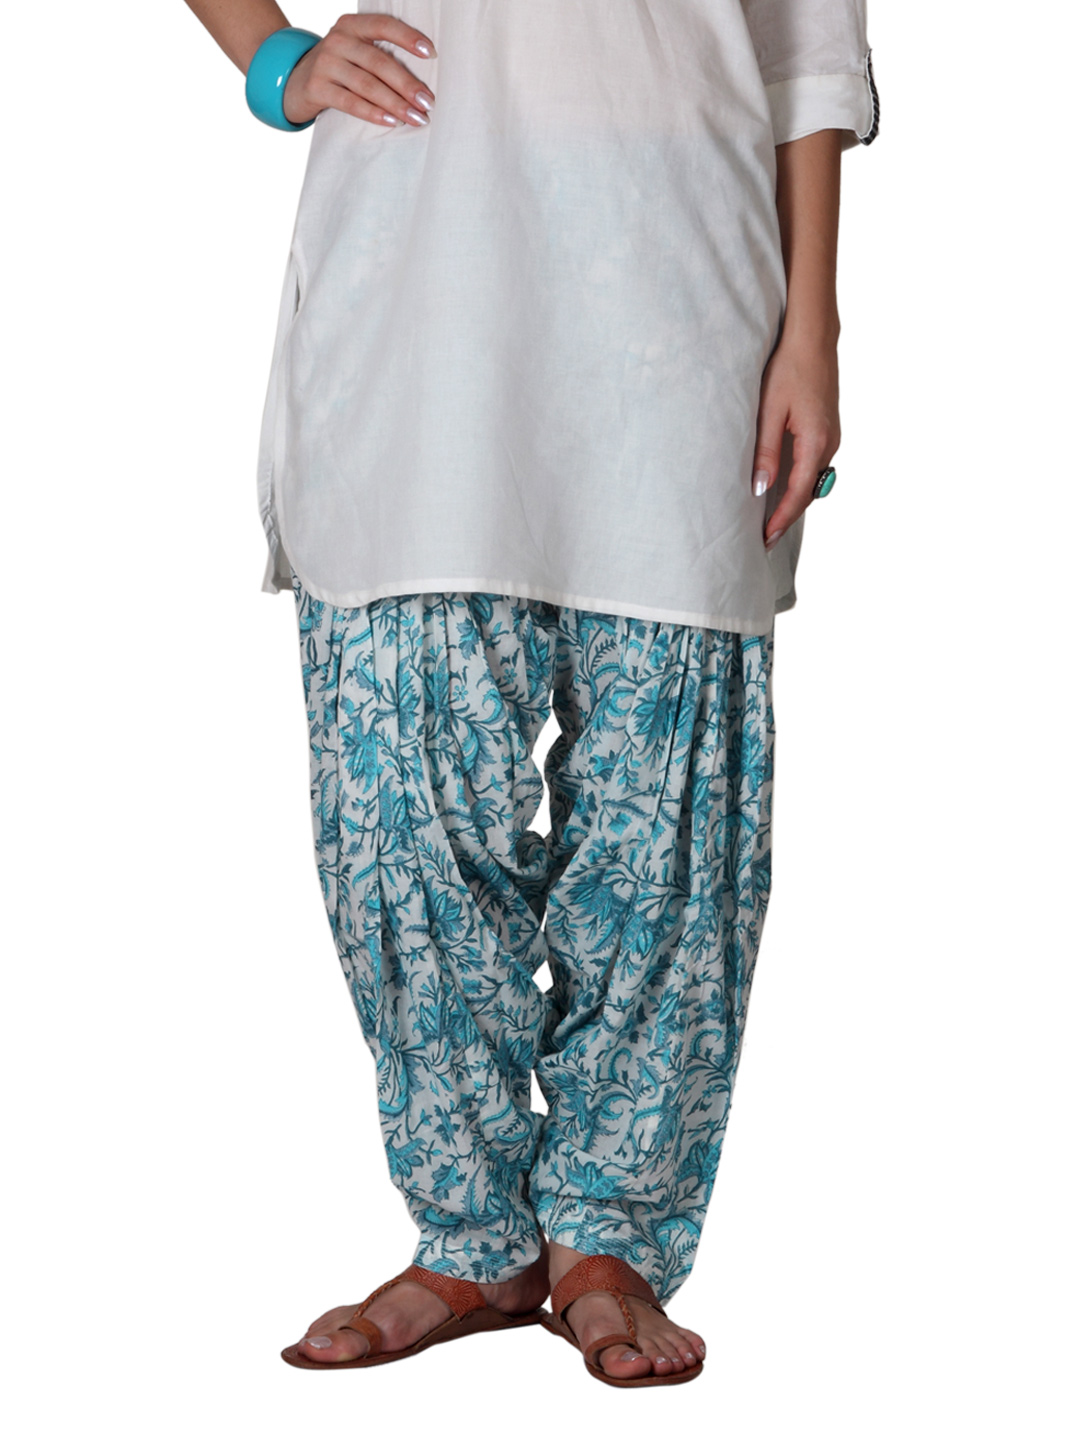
Fabindia Women White Printed Patiala
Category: Apparel / Bottomwear / Patiala
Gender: Women
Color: White
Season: Fall 2012
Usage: Ethnic